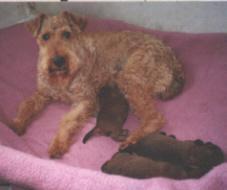
Irish_terrier